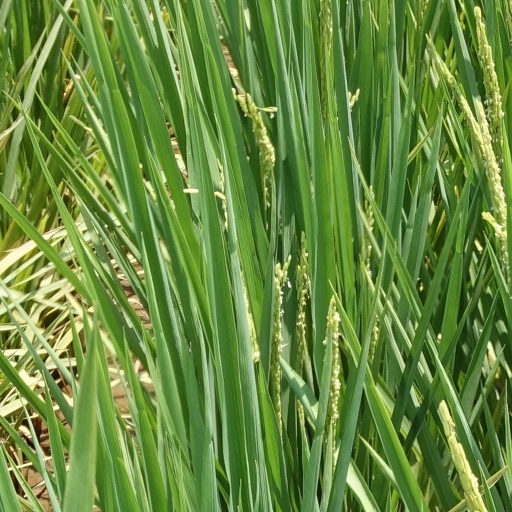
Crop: rice